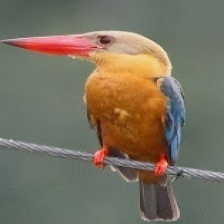
Species: STORK BILLED KINGFISHER
Scientific name: PELARGOPSIS CAPENSIS